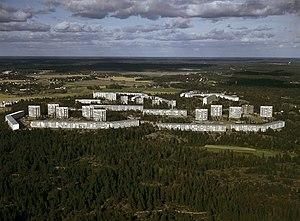
Olli Kivinen est un architecte, professeur de planification urbaine et urbaniste finlandais.